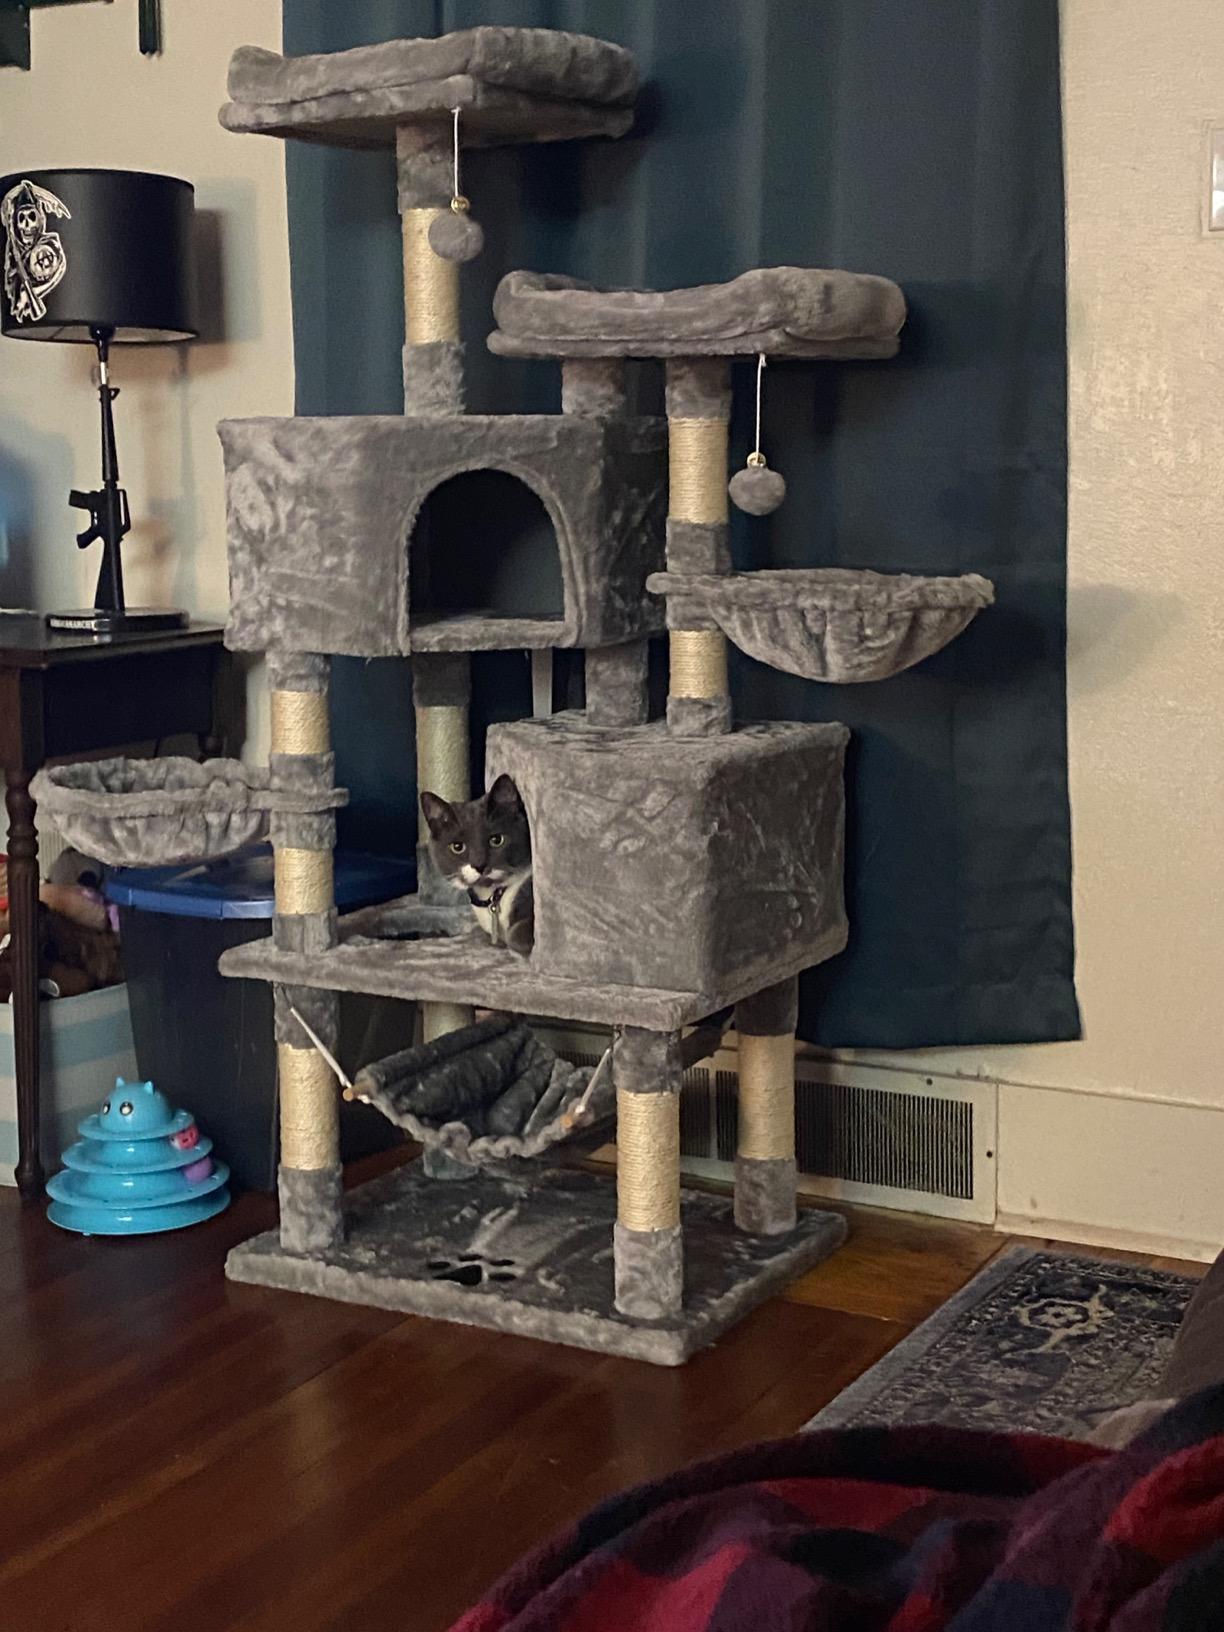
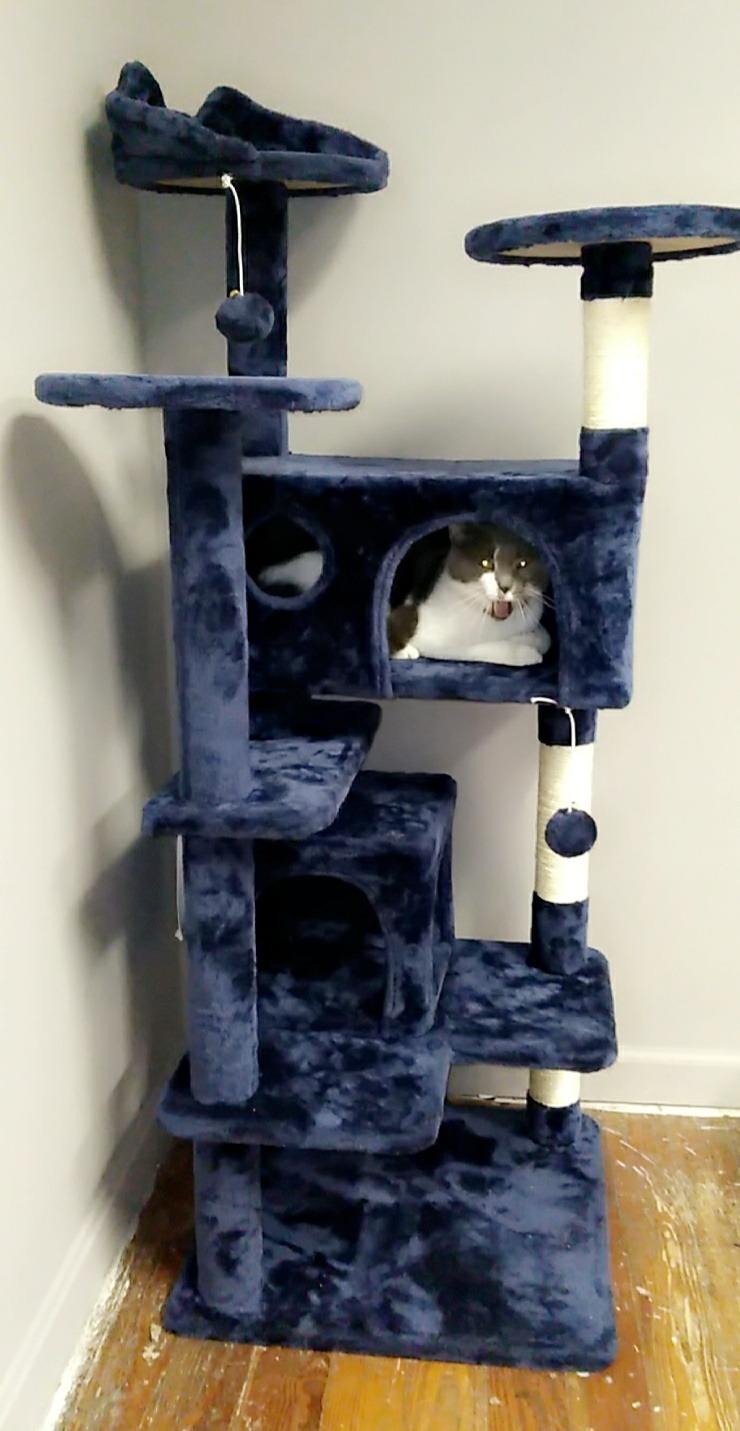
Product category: items_cat tree
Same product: no